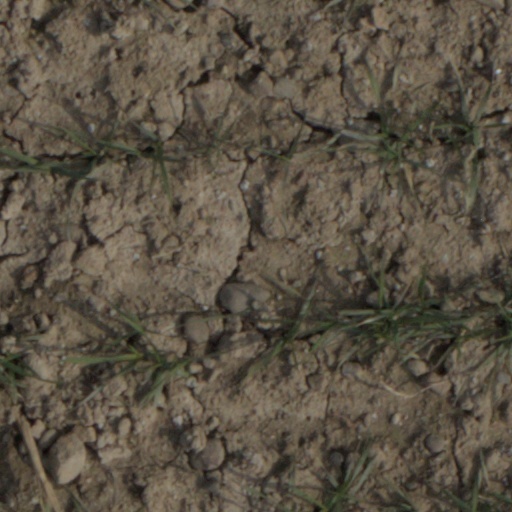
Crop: wheat